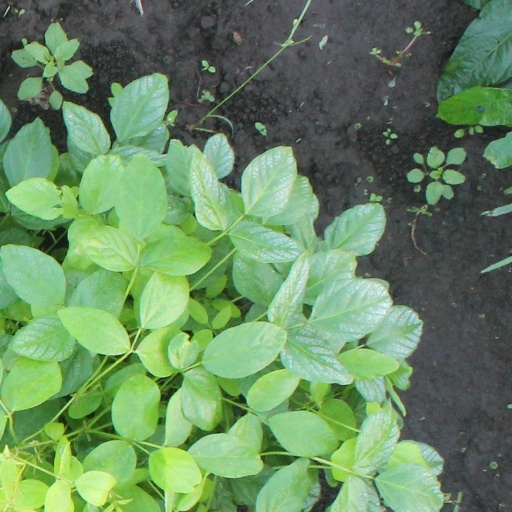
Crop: soybean